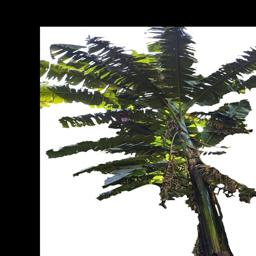
Label: BHIMKOL